Ranoji Scindia

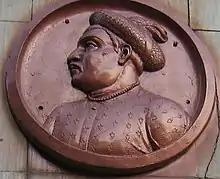
A plaque outside Shaniwar Wada in Pune

Ranoji Shinde was the founder of the Scindia dynasty, a Maratha clan that produced outstanding Maratha military commanders during the 18th century. Later the Scindia served as vassals of the British from the northern Princely state of Gwalior.